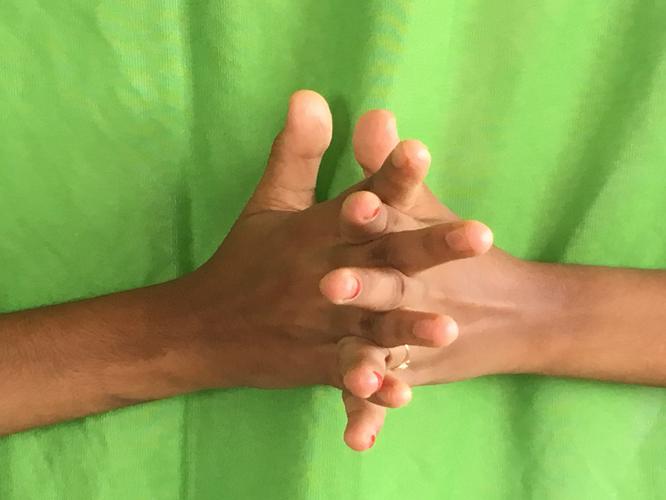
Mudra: Karkatta
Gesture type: double_hand